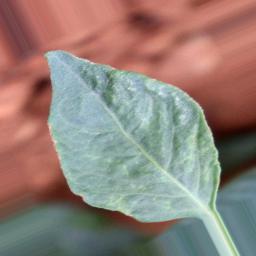
Label: healthy